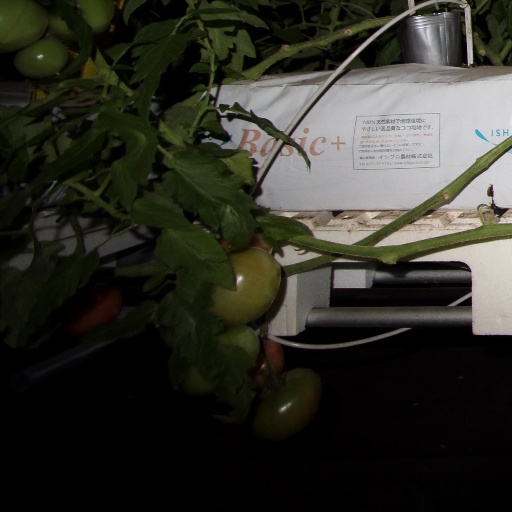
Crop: tomato